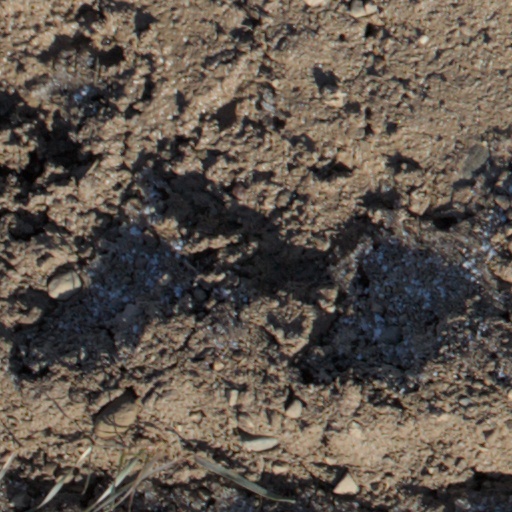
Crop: wheat